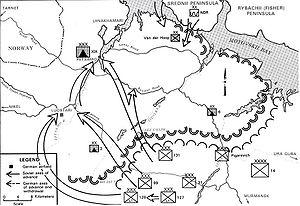
'La guerre de Laponie est un conflit qui s'est déroulé entre septembre 1944 et avril 1945, à la fin de la Seconde Guerre mondiale, opposant la Finlande et l'Allemagne pour le contrôle des mines de nickel, de la région de Petsamo. Pour les Finlandais, il s'agit d'un conflit distinct, similaire à la guerre de Continuation. Du point de vue allemand, la retraite, à travers la Laponie, faisait partie de la Seconde Guerre mondiale dans le cadre de leurs deux campagnes d'évacuation du nord de la Finlande et du nord de la Norvège : l'opération Birke et l'opération Nordlicht. L'armée finlandaise devait démobiliser ses forces tout en luttant pour forcer l'armée allemande à quitter la Finlande. Les forces allemandes se retirent en Norvège et la Finlande parvient à s'acquitter des obligations qui lui incombaient en vertu de l'armistice de Moscou, bien qu'elle fût officiellement en guerre avec l'Union soviétique, le Royaume-Uni et les dominions britanniques jusqu'à ce que la fin officielle de la guerre de continuation fût ratifiée par le Traité de paix de Paris, en 1947.
L’offensive Petsamo-Kirkenes désigne une offensive de l'Armée rouge qui eut lieu du 7 au 29 octobre 1944 contre la Wehrmacht dans le nord de la Finlande et en Norvège sur le Front de l'Est lors de la Seconde Guerre mondiale.